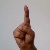
The image shows a hand gesture representing the letter 'D' in Indian Sign Language.